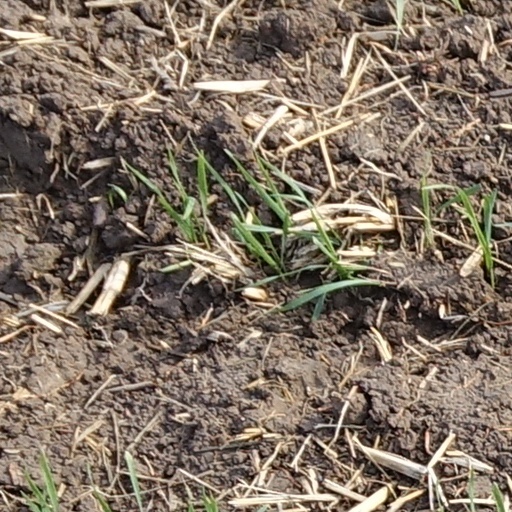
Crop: wheat